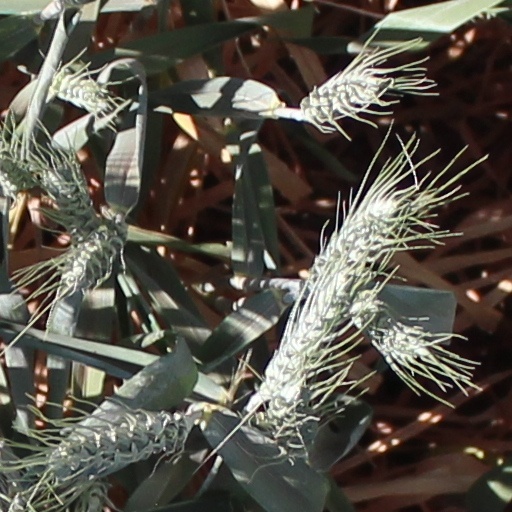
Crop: wheat